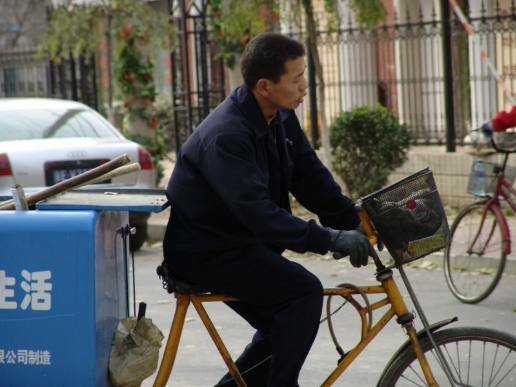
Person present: Yes